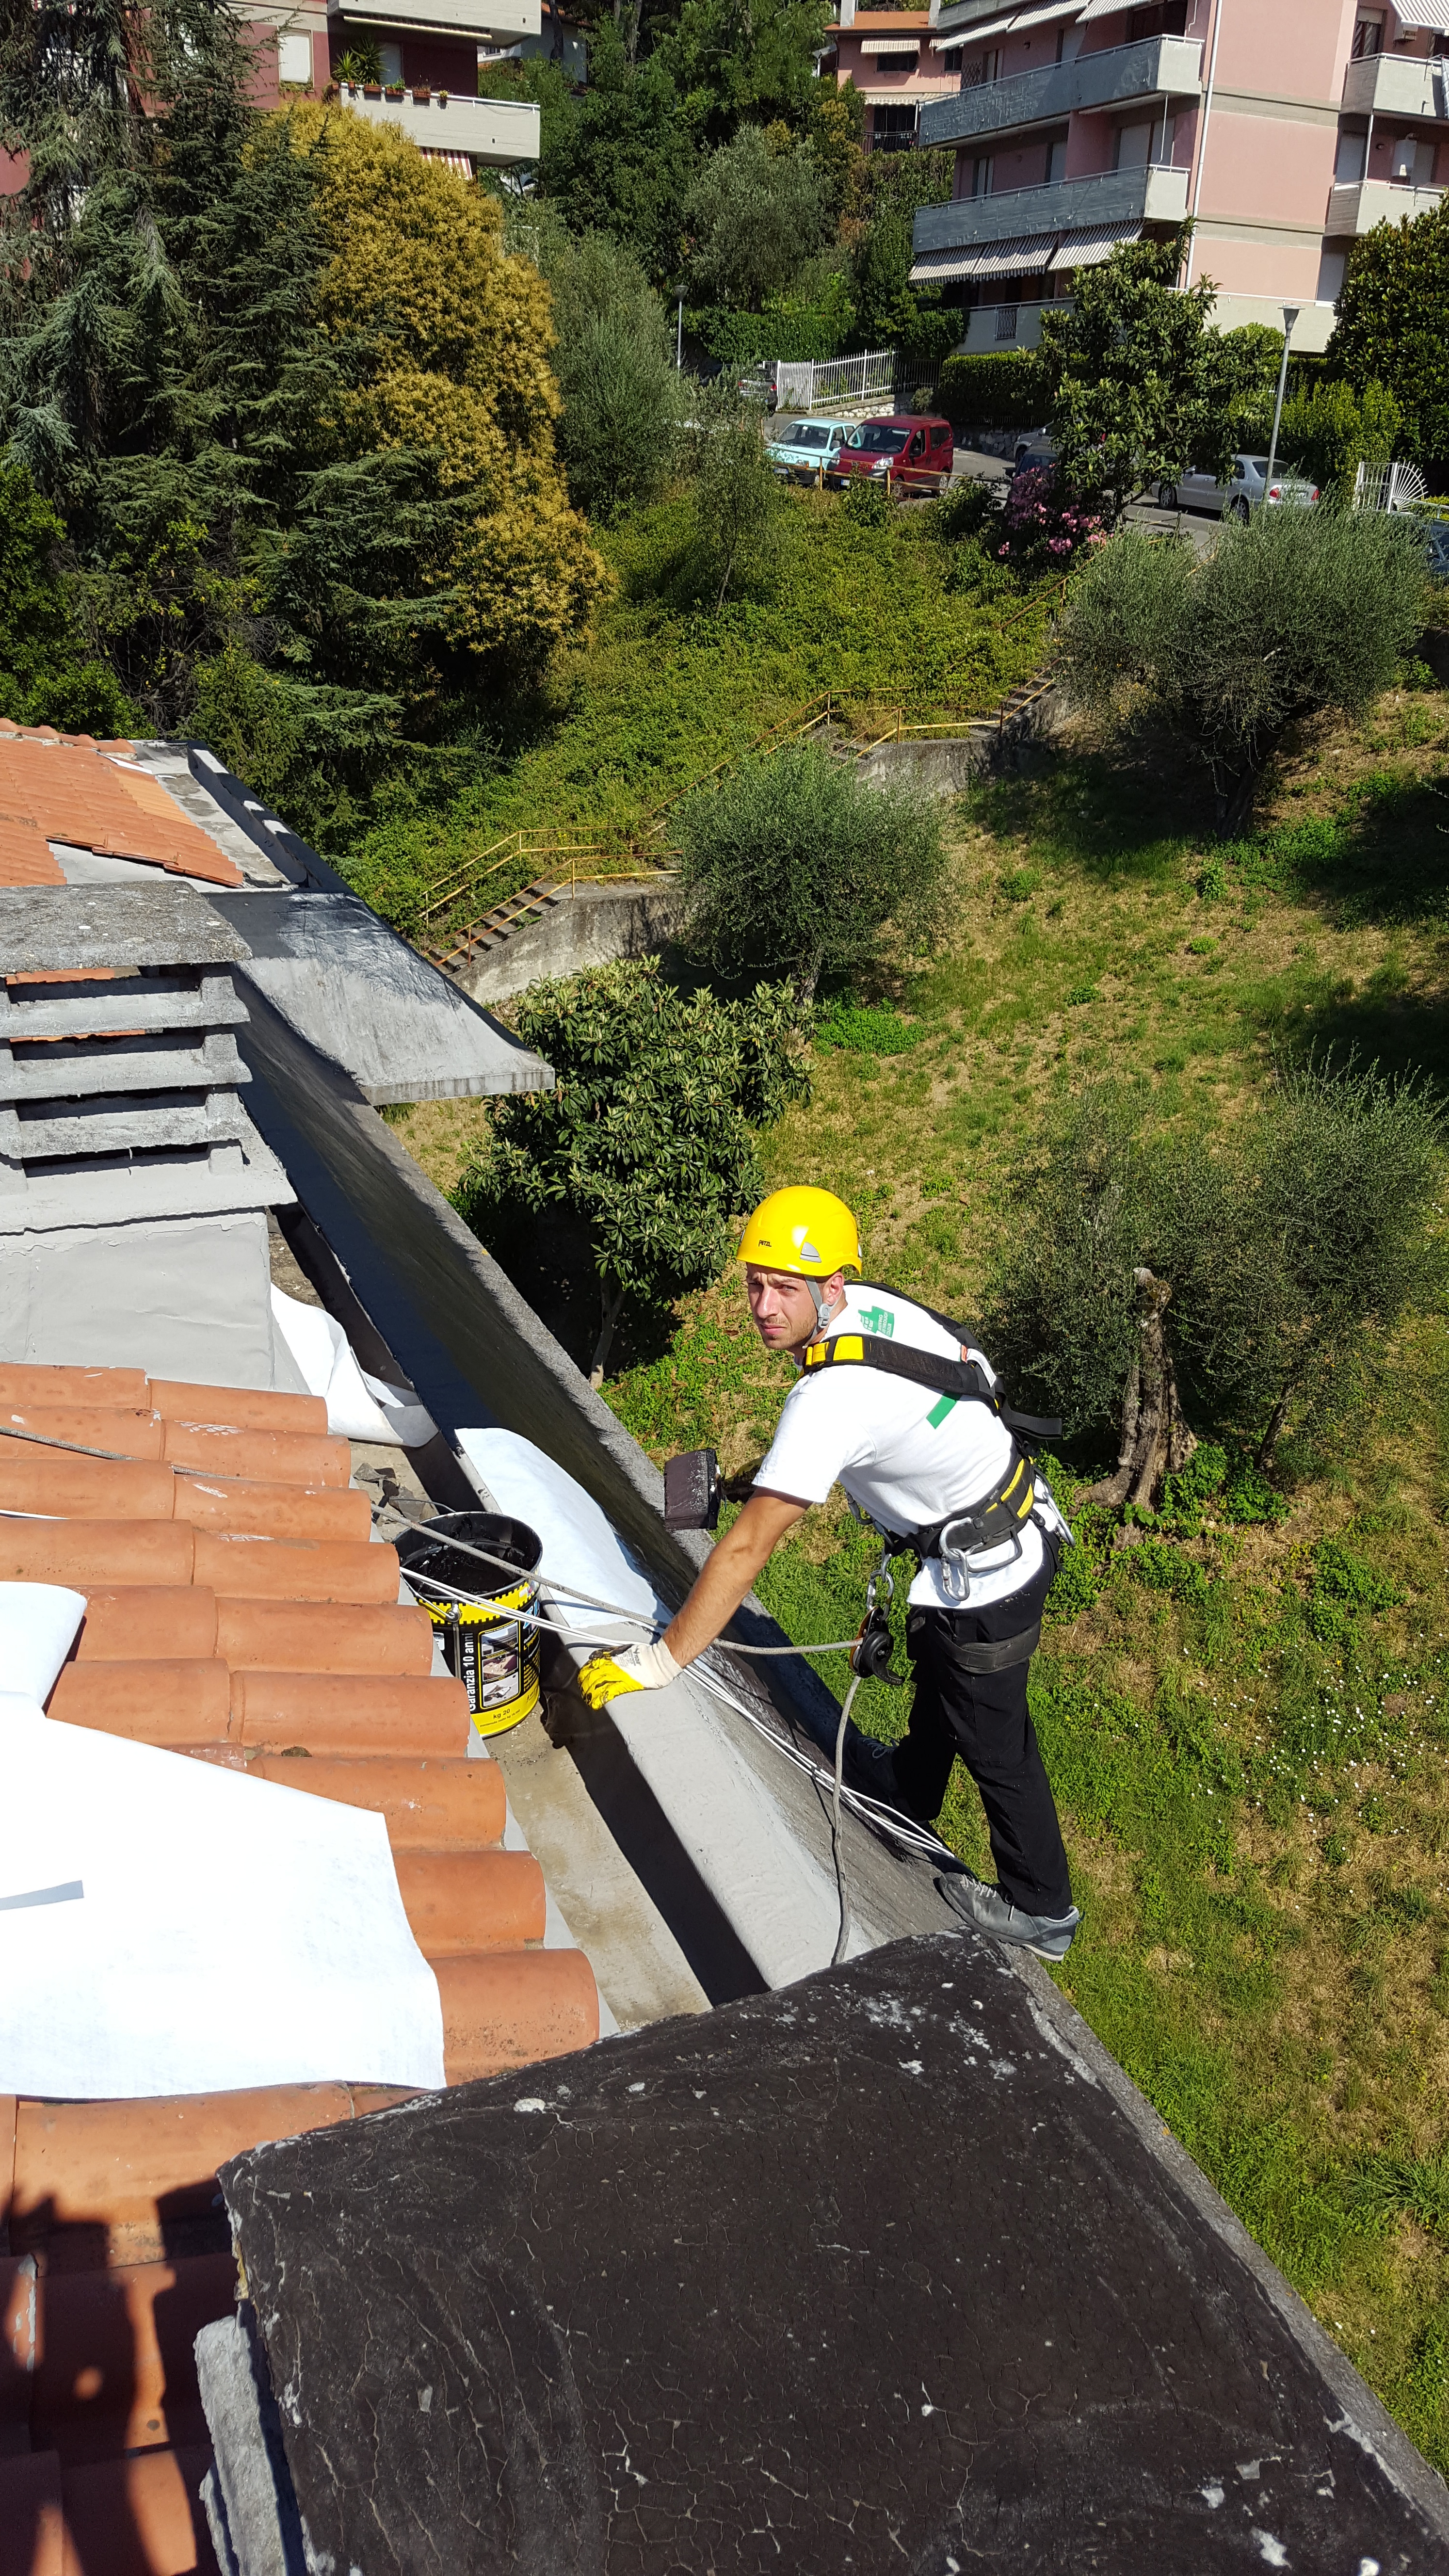
work, rope, track, roof, asphalt, repair, spice, extreme sport, works